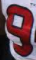
Number: 9